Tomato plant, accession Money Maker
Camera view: bottom (45 deg); turntable rotation: 270 degrees
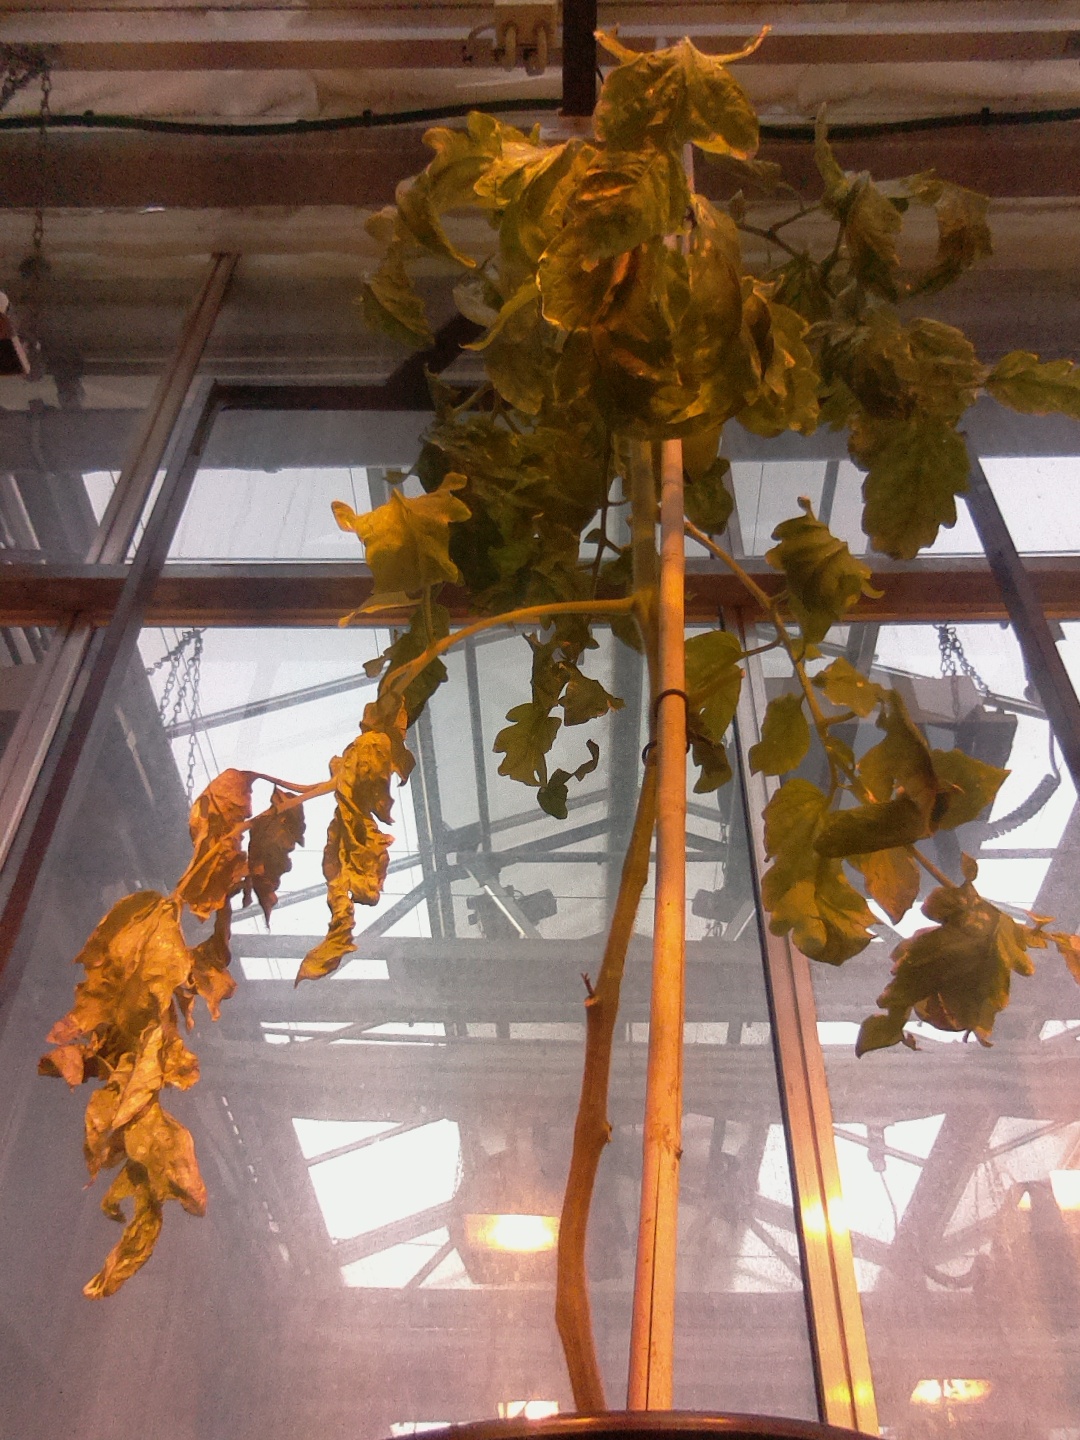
BBCH growth stage 79: 90% -100% of final fruit size